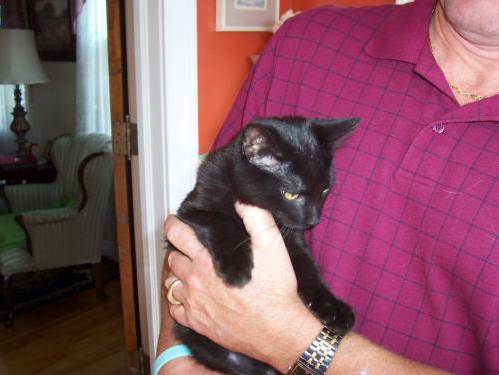
Label: cat